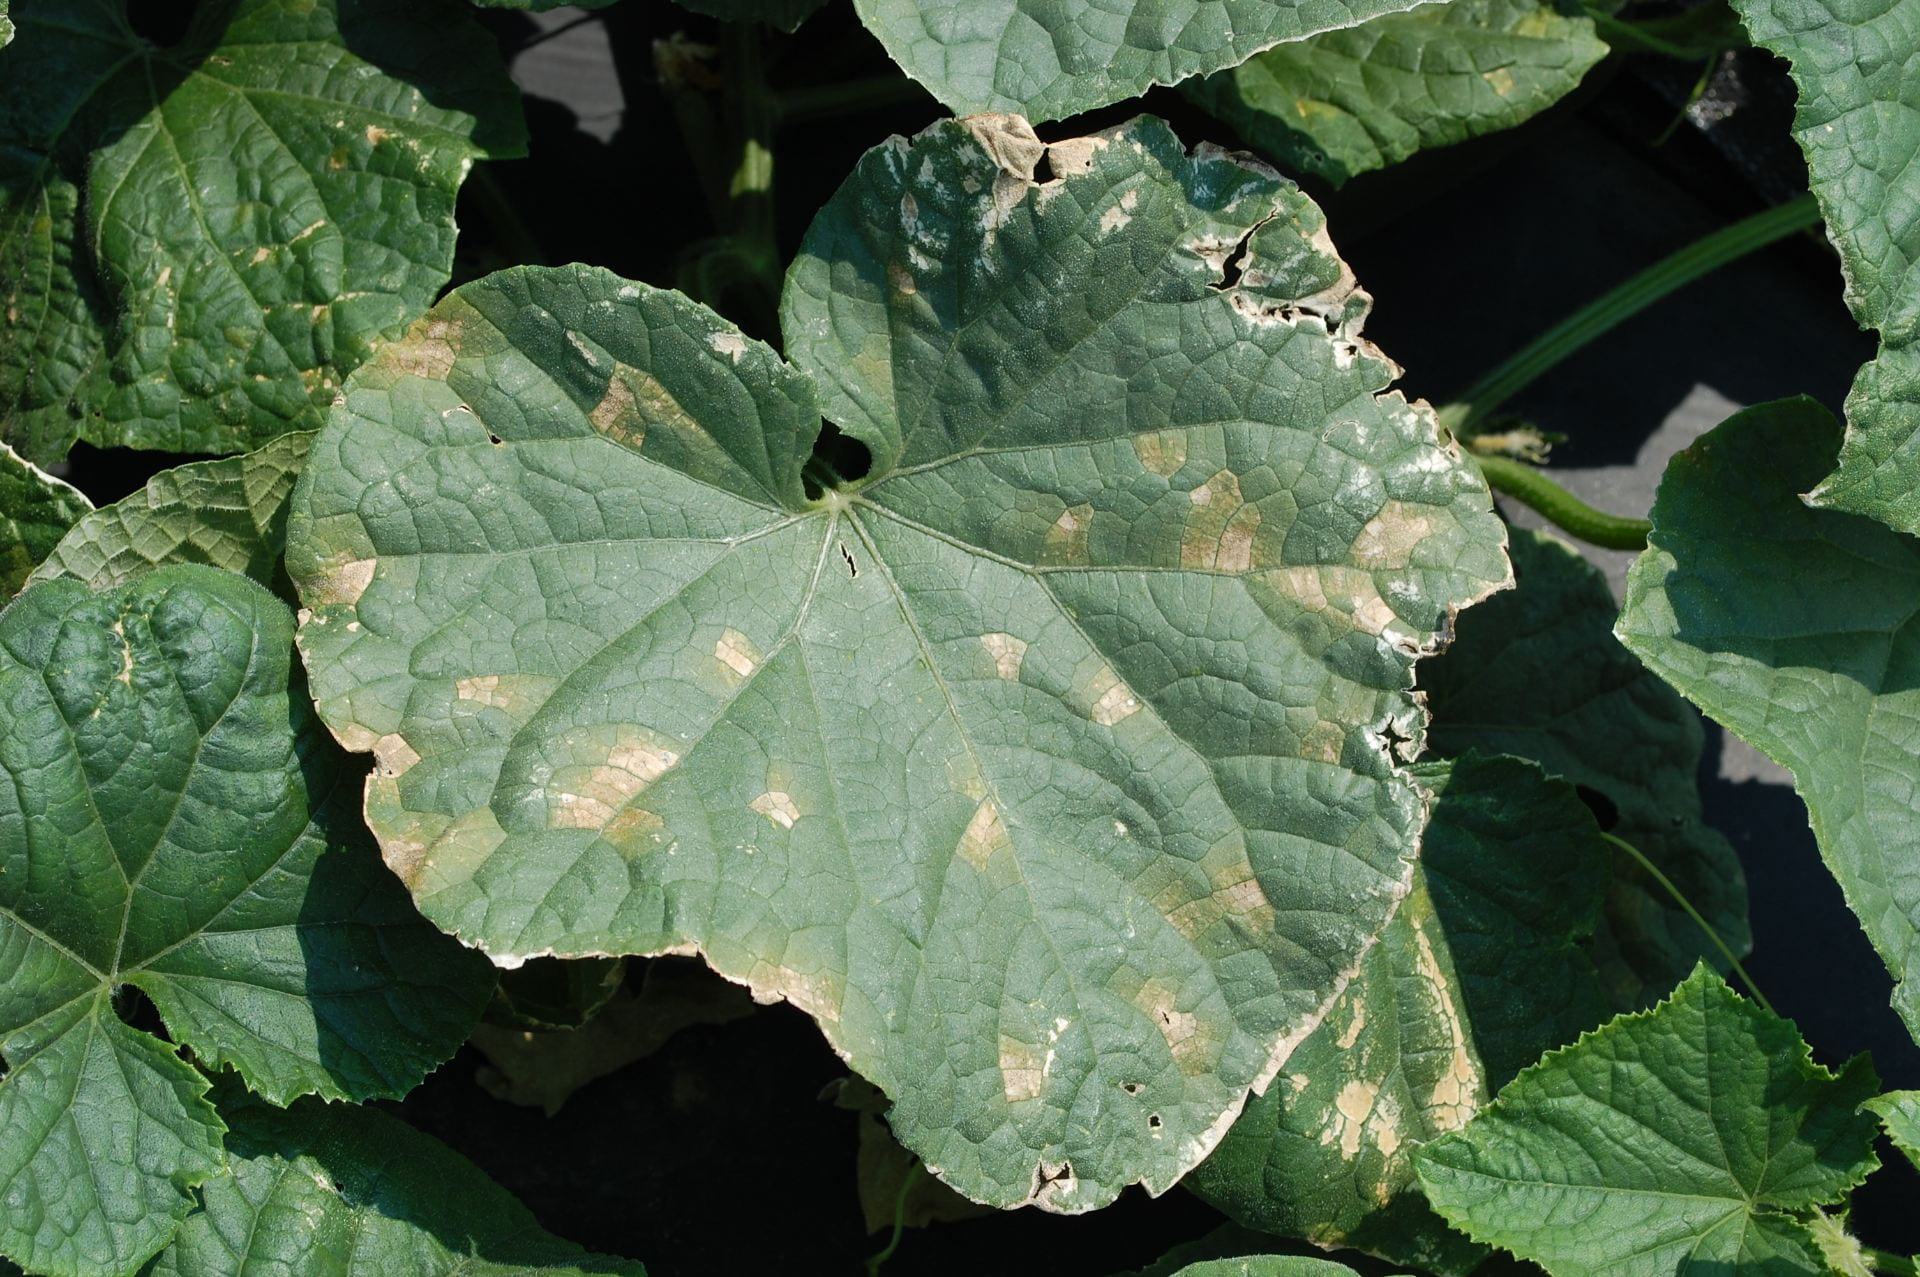
Plant: Cucumber
Disease: cucumber angular leaf spot